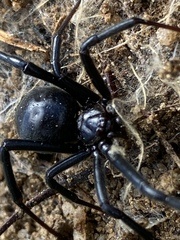
Species: Lactrodectus_hesperus